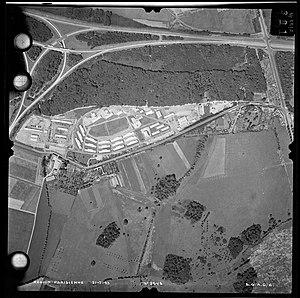
Site du camp militaire US de Voluceau le 09-08-1953. Aujourd'hui la partie ouest du site (à gauche) est le centre d'entretien du matériel de la Brigade de Sapeurs Pompiers de Paris
Le Grand Quartier général des puissances alliées en Europe est le quartier général du Commandement allié Opérations de l'OTAN. Il se situe à Mons en Belgique.